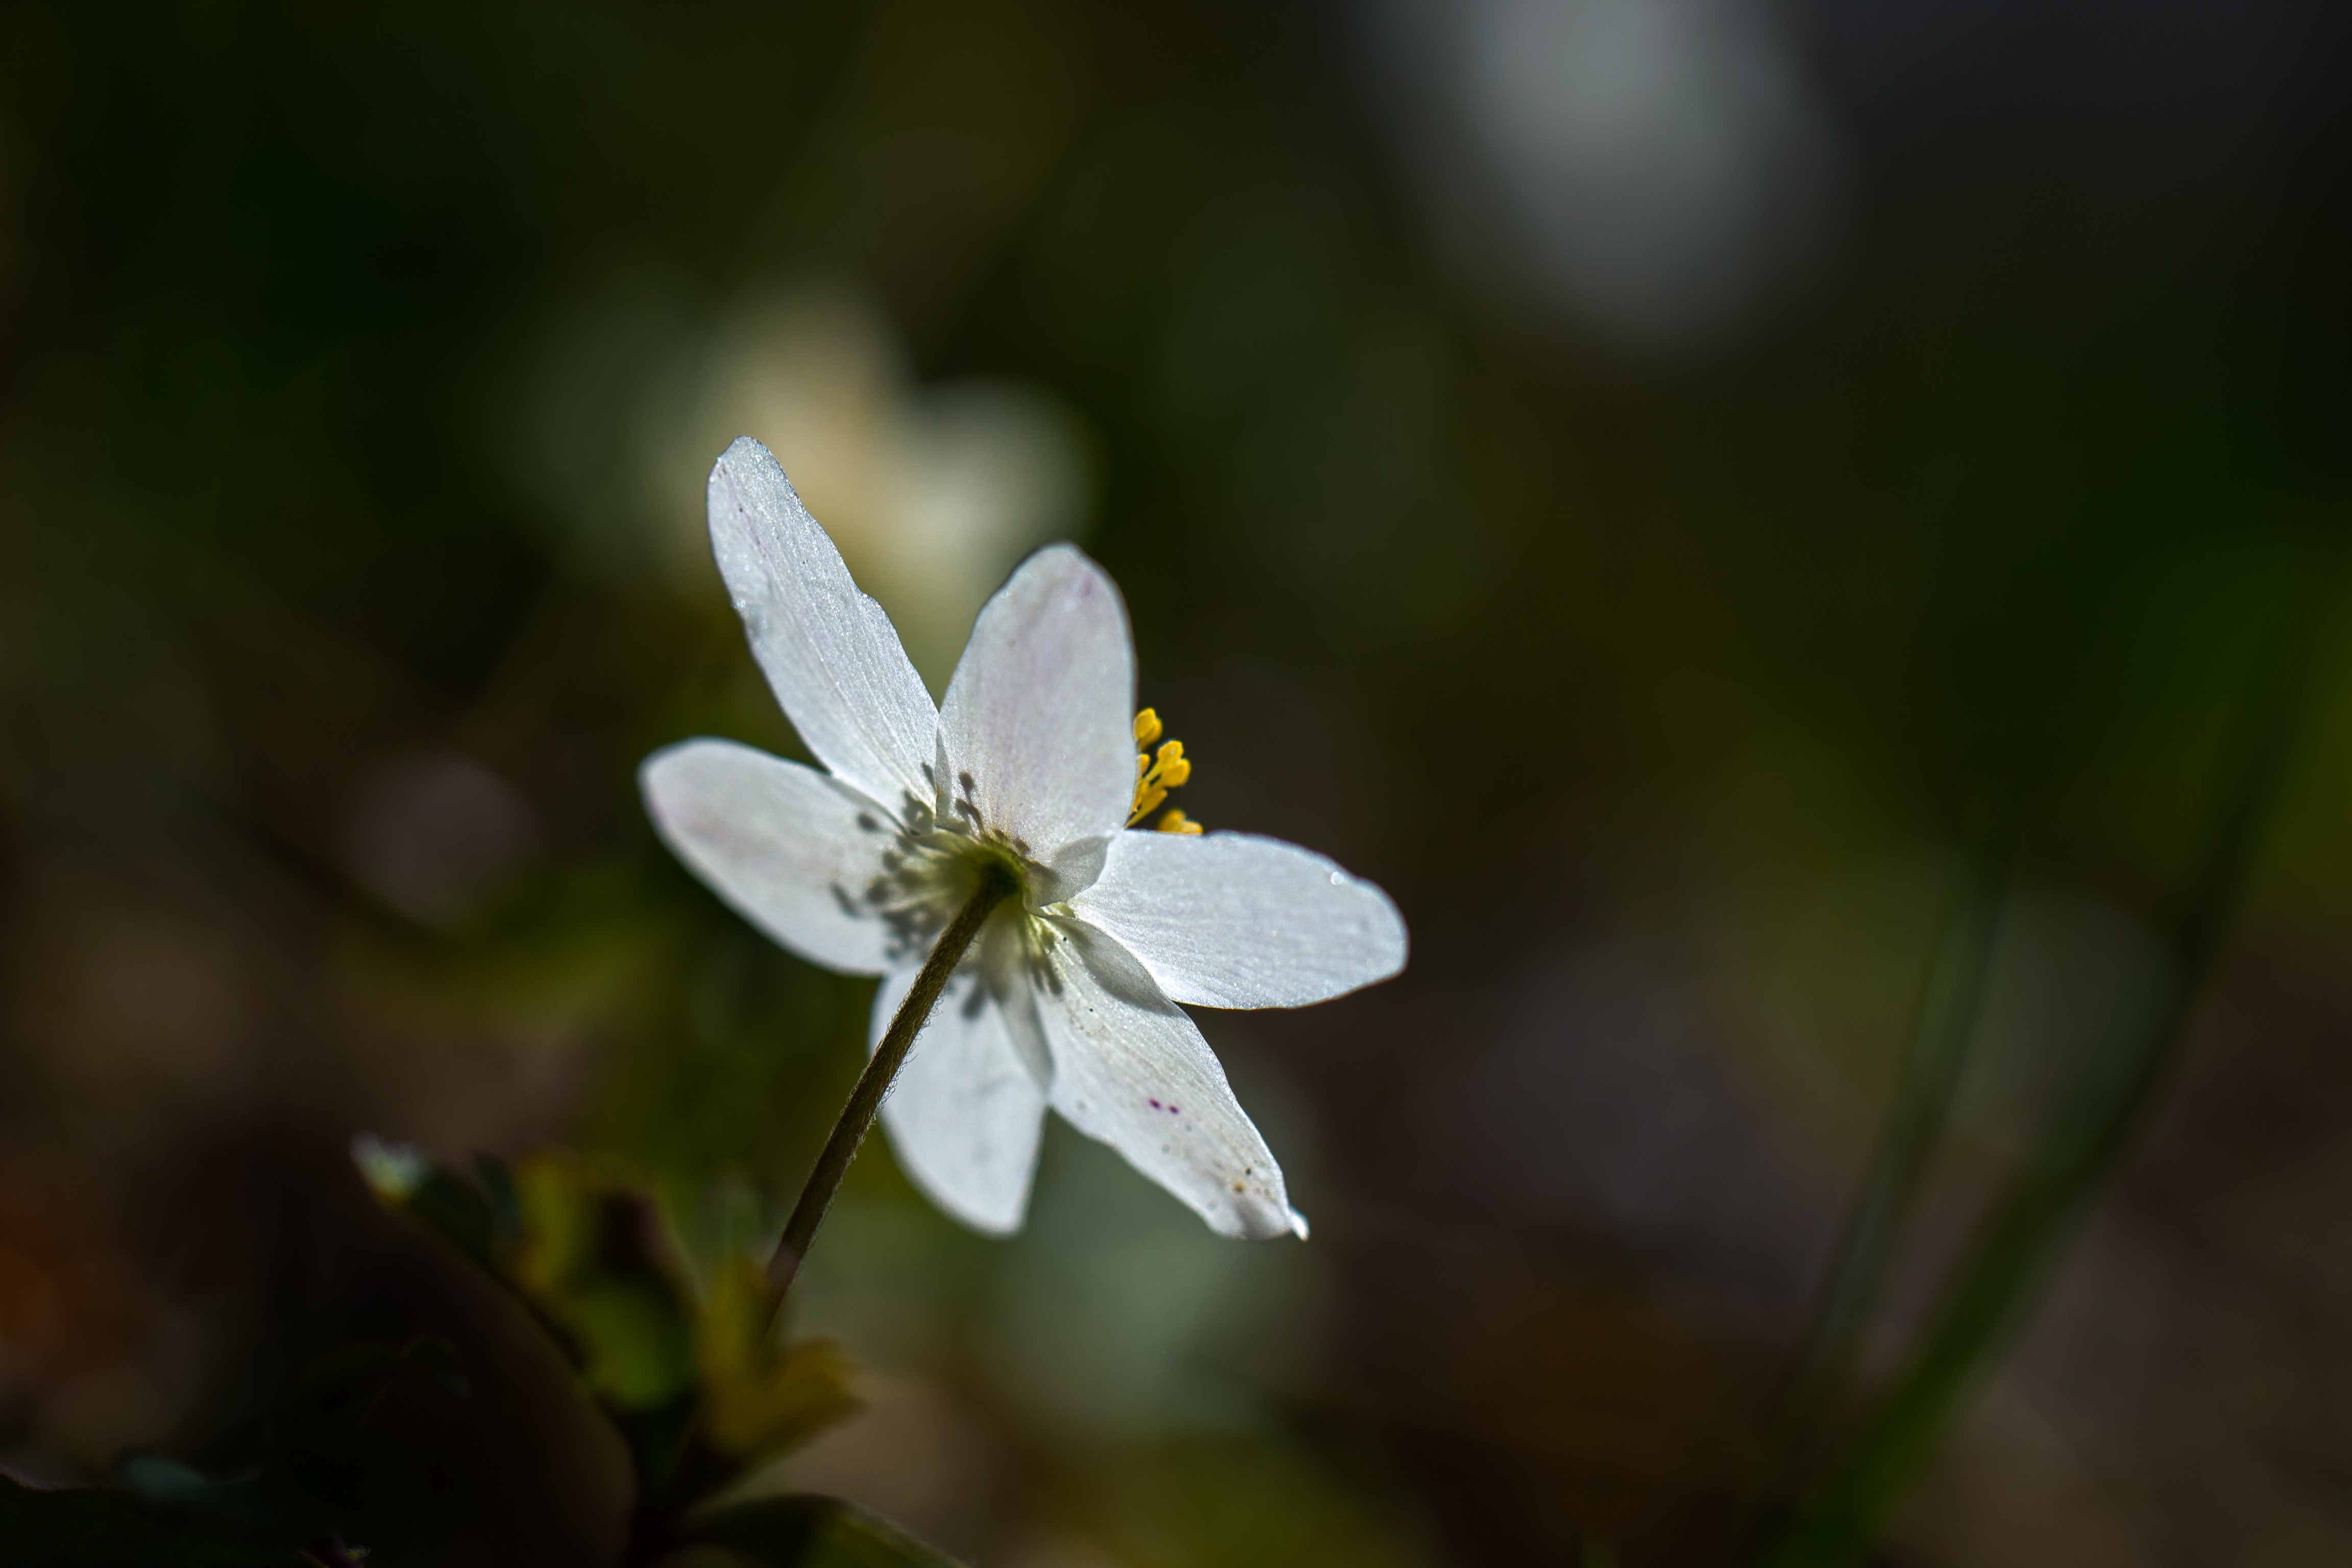
nature, blossom, plant, white, photography, sunlight, leaf, flower, petal, spring, green, produce, botany, flora, wildflower, close up, macro photography, wood anemone, flowering plant, land plant